Mario Party: The Top 100

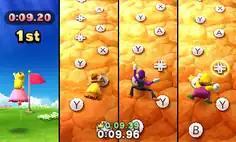
Princess Peach, Princess Daisy, Waluigi, and Wario competing in the "Peak Precision" minigame from "Mario Party 9"

"Mario Party: The Top 100" is a party video game that is a compilation of 100 minigames that were introduced in the first 10 home console "Mario Party" games. Most of the minigames received upgraded graphics and audio, and several minigames that appeared in "Mario Party" games for the Wii were reworked to properly function on the Nintendo 3DS, which lacks the Wii's motion controls. The game boasts eight playable characters: Mario, Luigi, Princess Peach, Princess Daisy, Wario, Waluigi, Yoshi, and Rosalina. These characters can be controlled by human players as well as artificial intelligence (AI).